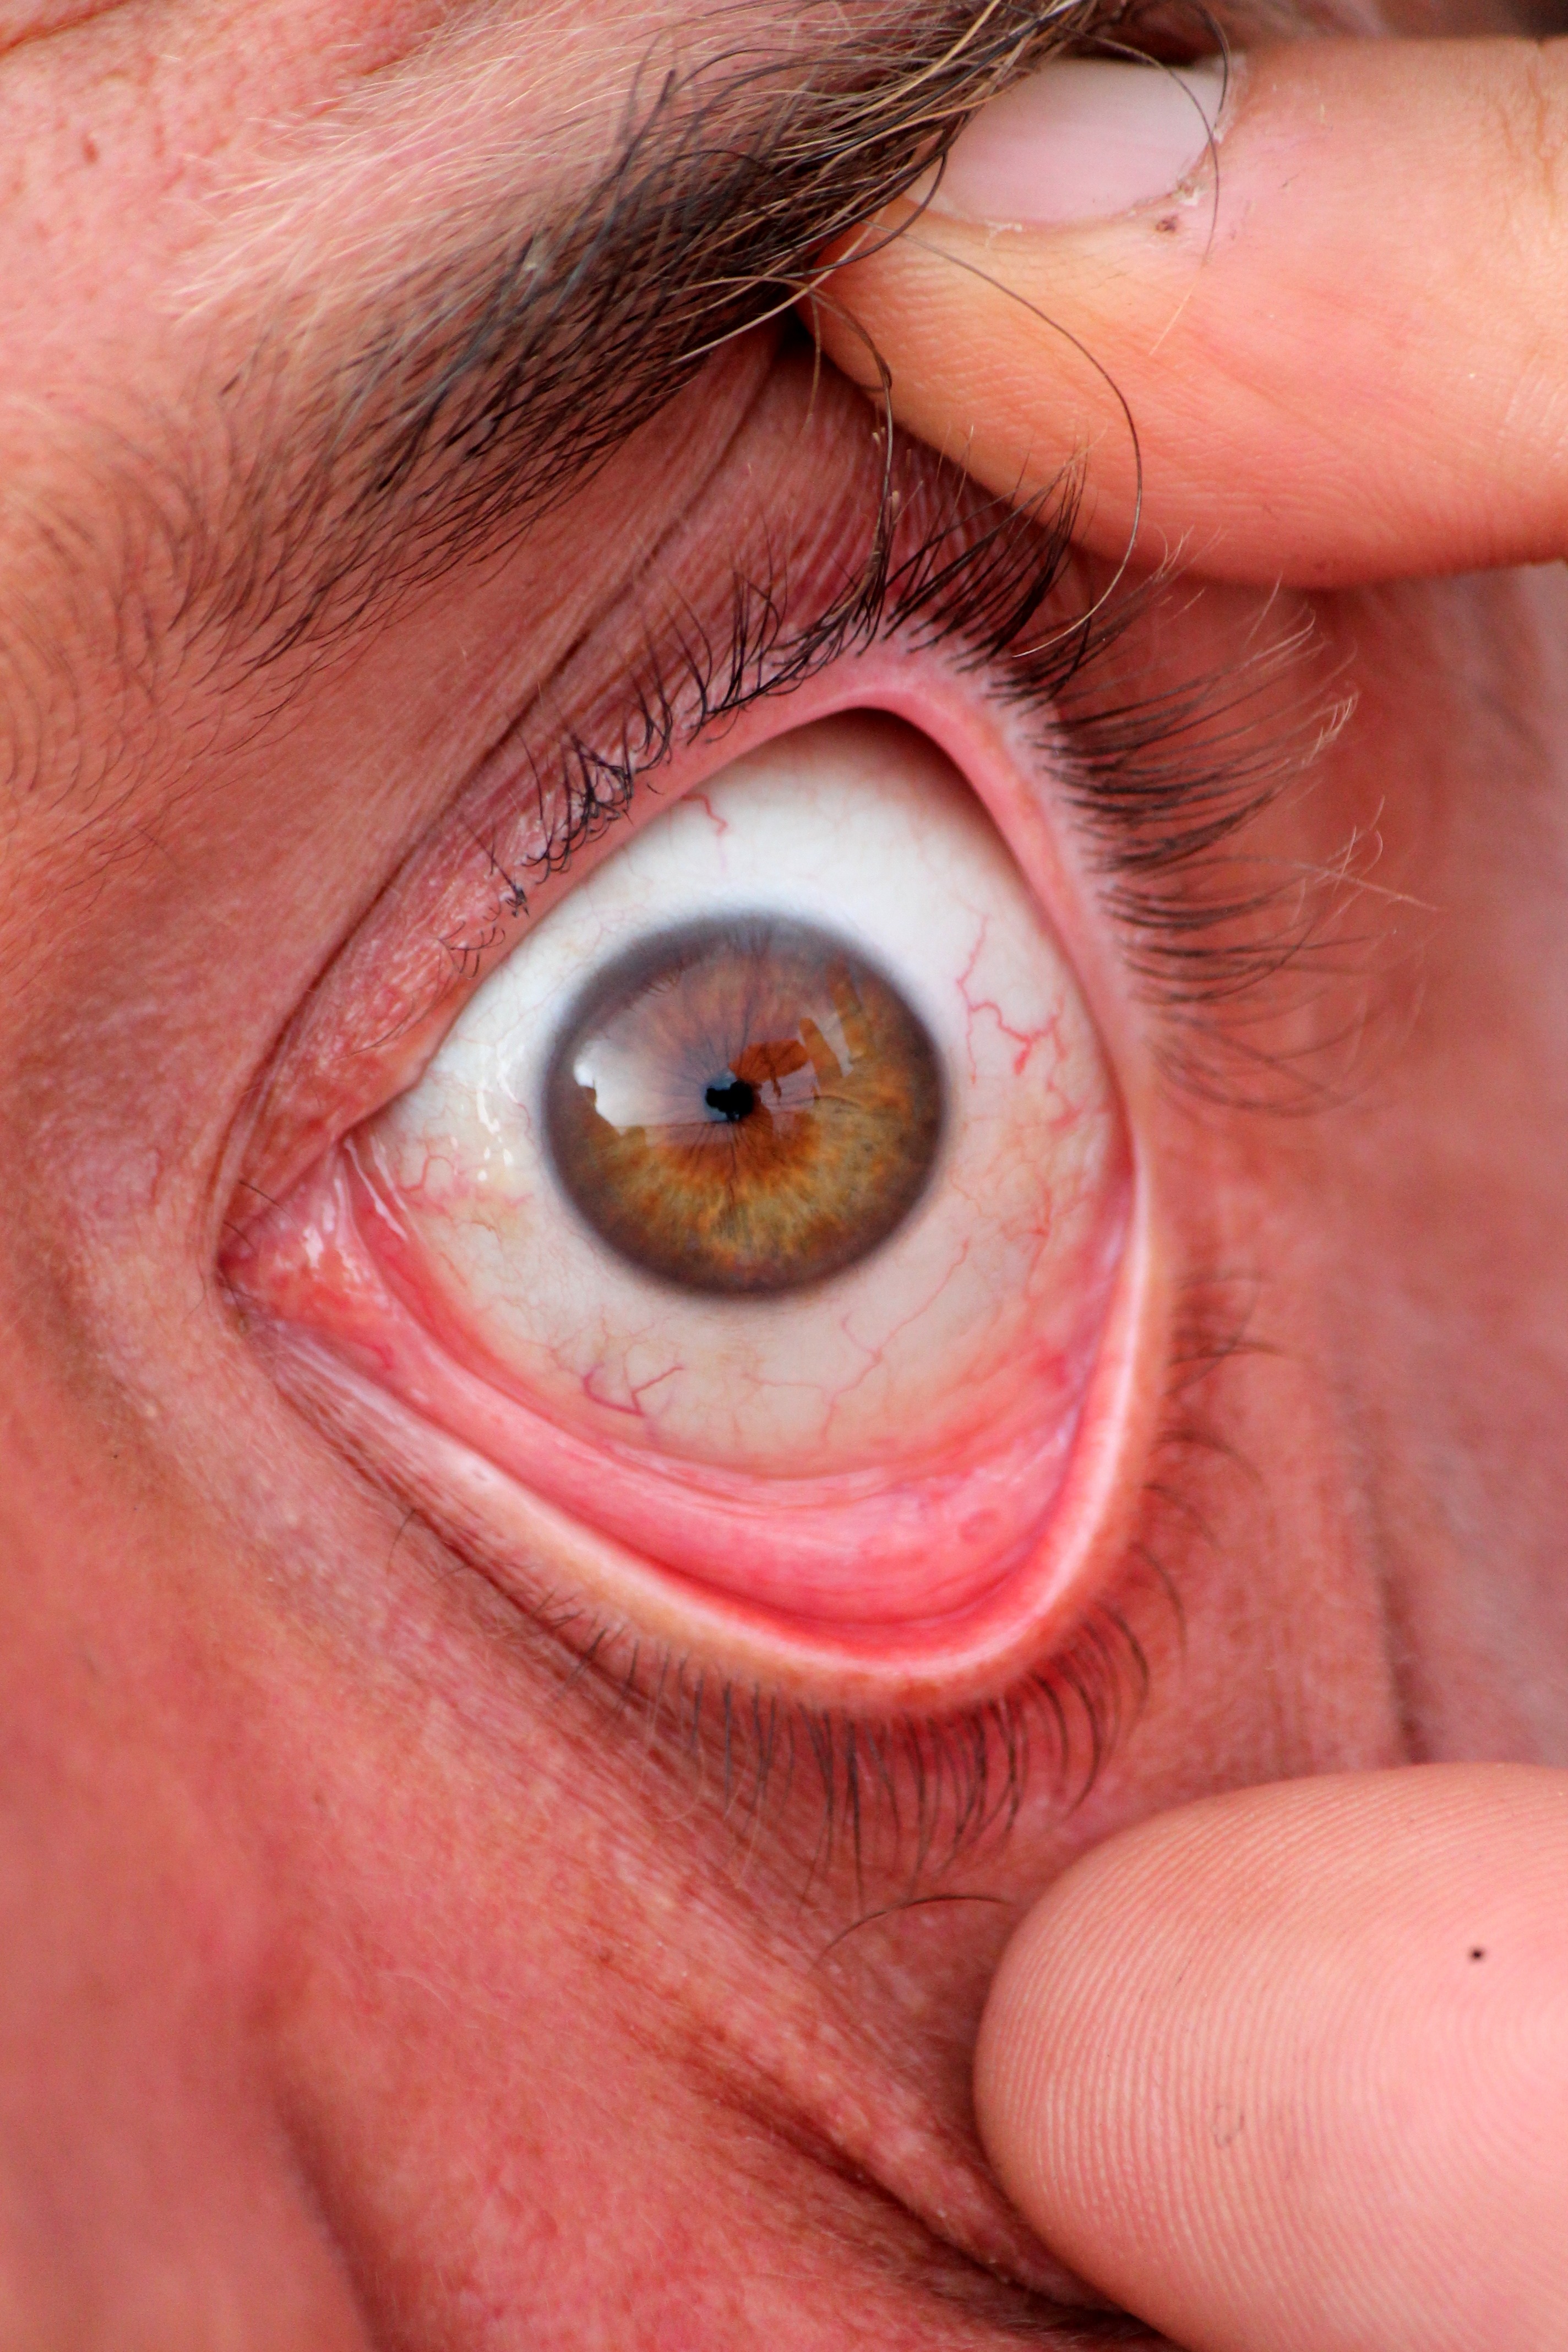
hand, man, photography, finger, red, child, ear, pink, facial expression, lip, smile, eyebrow, mouth, eyelash, pupil, close up, human body, face, nose, cheek, fingers, eye, head, skin, eyebrows, tongue, organ, tooth, emotion, eyelashes, sense, capillaries